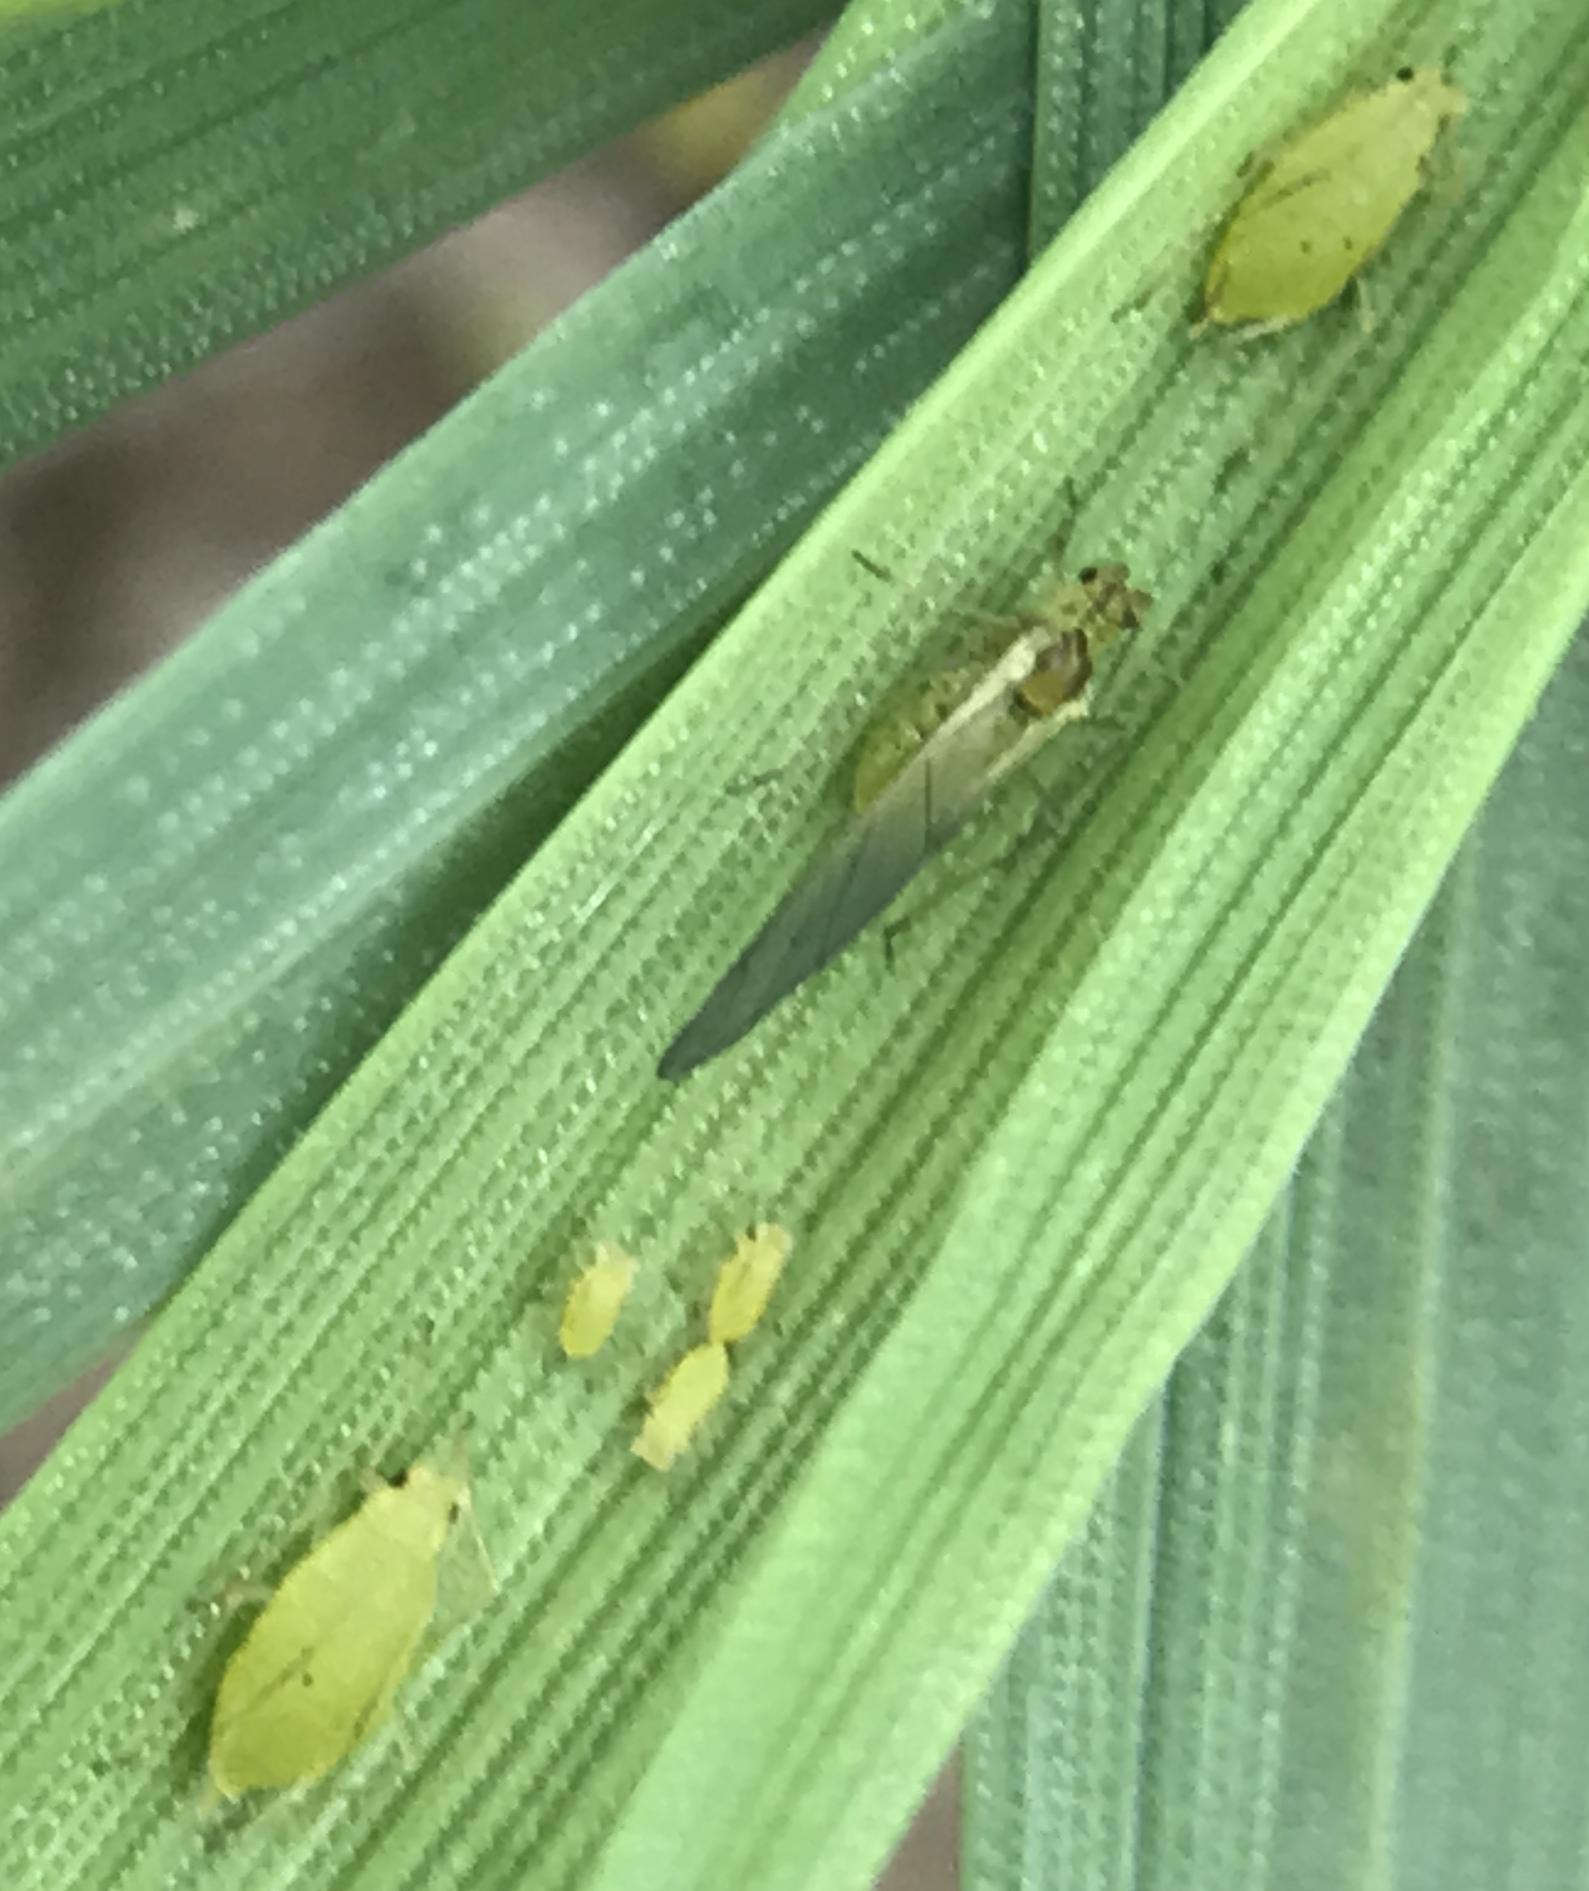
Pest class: cereal_grass_aphid